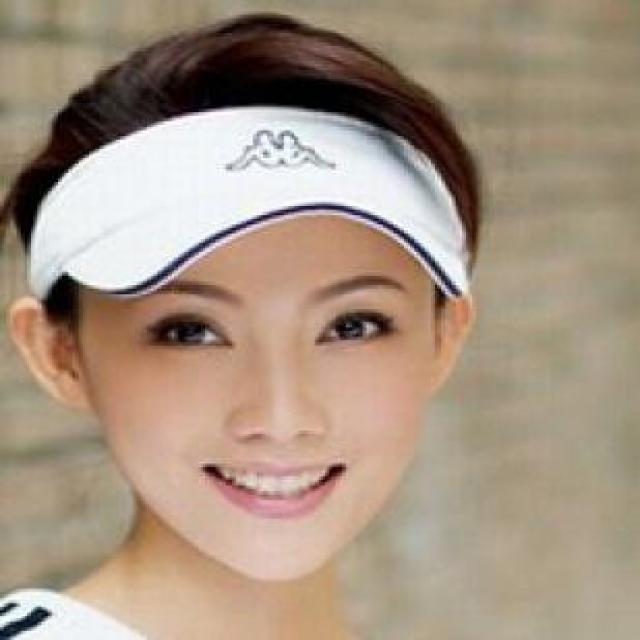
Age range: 21-44